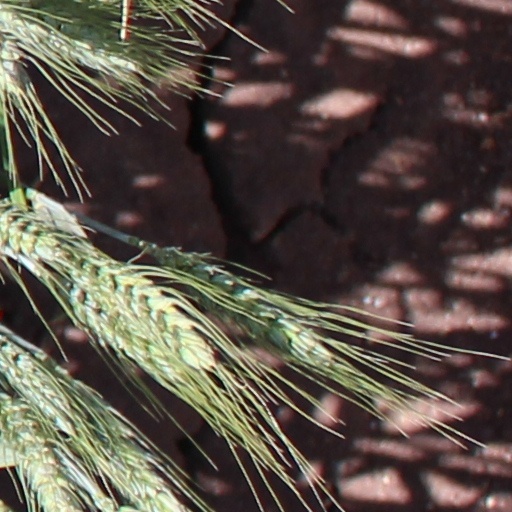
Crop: wheat